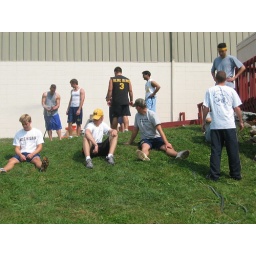
Fraternity guys helping the boys and girls club around their facility in Ypsilanti.